Education in the United States

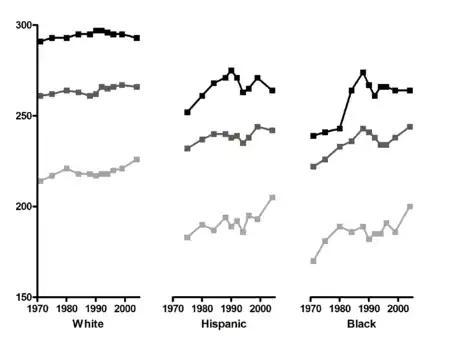
NAEP reading long-term trends for ages 9 (light gray), 13 (dark gray), and 17 (black) from 1970 to 2000

Curricula in the United States can vary widely from district to district. Different schools offer classes centering on different topics, and vary in quality. Some private schools even include religious classes as mandatory for attendance. This raises the question of government funding vouchers in states with anti-Catholic Blaine Amendments in their constitution. This in turn has produced camps of argument over the standardization of curricula and to what degree it should exist. These same groups often are advocates of standardized testing, which was mandated by the No Child Left Behind Act. The goal of No Child Left Behind was to improve the education system in the United States by holding schools and teachers accountable for student achievement, including the educational achievement gap between minority and non-minority children in public schools.